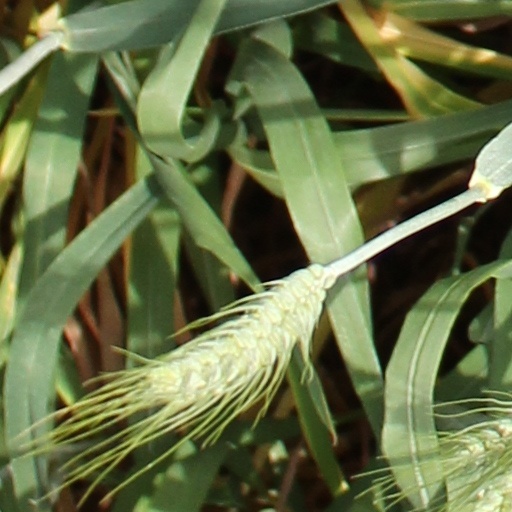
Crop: wheat